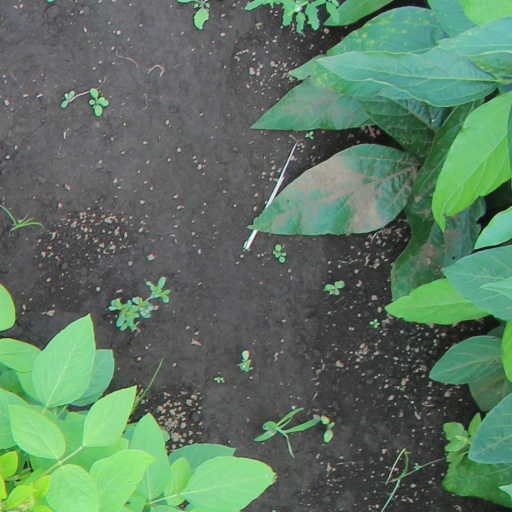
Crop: soybean